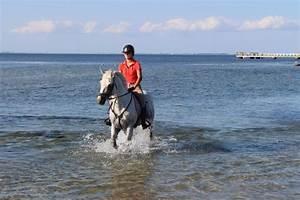
horse